Refugee

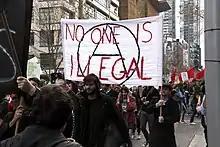
Pro-refugee protest in Melbourne, Australia, with a banner reading "No one is illegal" with a Circle A

At the end of World War II, there were more than 5 million "displaced persons" from the Soviet Union in Western Europe. About 3 million had been forced laborers (Ostarbeiters) in Germany and occupied territories. The Soviet POWs and the Vlasov men were put under the jurisdiction of SMERSH (Death to Spies). Of the 5.7 million Soviet prisoners of war captured by the Germans, 3.5 million had died while in German captivity by the end of the war. The survivors on their return to the USSR were treated as traitors (see Order No. 270). Over 1.5 million surviving Red Army soldiers imprisoned by the Nazis were sent to the Gulag.